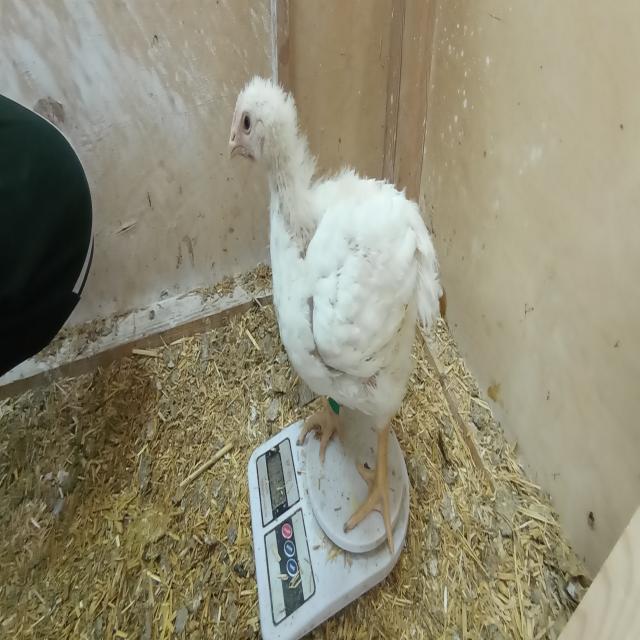
Weight: 1216 g